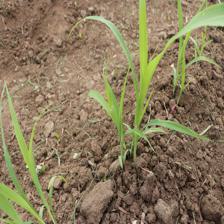
Label: Sorghum